Esmond Venner Keogh

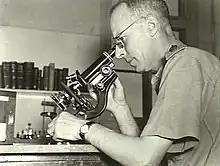
Keogh in the pathological department of the 2/2nd Australian General Hospital in Gaza

On 6 July 1939, Keogh and his friend Stanley Williams from the Royal Children's Hospital left for the United States to attend medical conferences in New York and San Francisco. In New York he met up with his old friend Dorothy Blanchard, who was now married to Oscar Hammerstein II, an American theatrical producer, whose production "The Philadelphia Story" was running on Broadway, and Keogh became friends with its star, Katharine Hepburn. He also met the author John Steinbeck, whom he later entertained in Australia. Their trip was interrupted by the outbreak of the Second World War on 3 September. They took the train to Vancouver and returned to Australia on the .